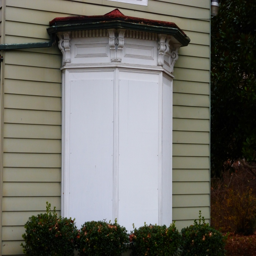
close - up of the front right window .